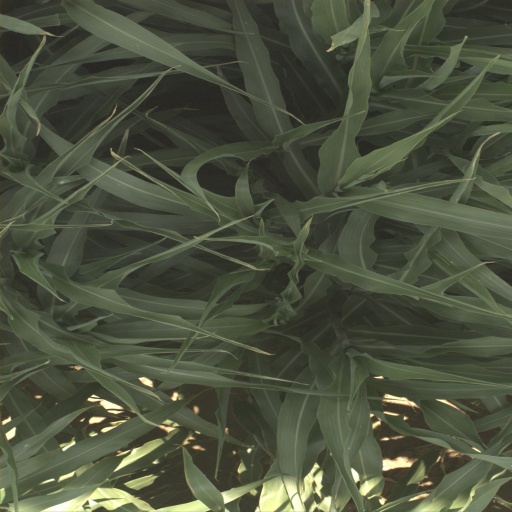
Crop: sorghum